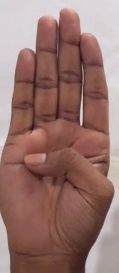
ASL sign: B